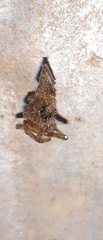
Species: Parasteatoda_tepidariorum